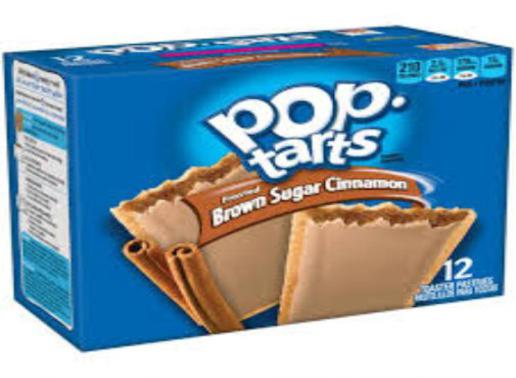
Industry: Food